Ter Apel Monastery

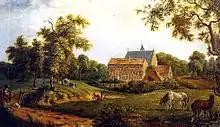
The monastery painted by Arnold Hendrik Koning in 1834

In 1464, Jacobus Wiltingh, pastor of Garrelsweer and vicar in Loppersum, bequeathed Apell, a settlement among his possessions in the area called Westerwolde, to the Order of the Holy Cross on the condition that a monastery be built there. In May 1465, the General Chapter of the Holy Cross convened in Huy, on the Meuse, and accepted Apell as a gift from God. The monastery dedicated to Saint Gertrude of Nivelles in Bentlage, near Rheine, was to supervise the new monastery, and it sent four priests and several lay brothers to Apell, who founded the monastery and named it "Novae Domus Lucis", the "House of New Light." Construction, between 1465 and 1561, followed the medieval plan of the mother in Bentlage, and included, besides the convent building, a gatehouse, water mills, a parchment facility, a bakery, a brewery, and a guesthouse.